Zamia neurophyllidia

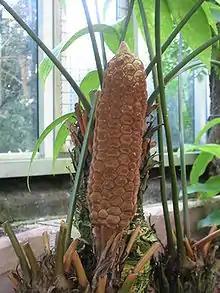
Female cone of "Zamia neurophyllidia".

"Z. neurophyllidia" is a shrub or small tree, with a stem growing up to tall and in diameter. Up to 22 leaves per crown are long, with 6 to 11 pairs of leaflets. Leaflets are elliptic to oblong-elliptic, pleated between veins, and with serrated edges. Leaflets along the middle of the stem are long and wide.